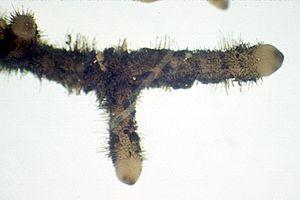
Psilotum nudum est une espèce appartenant à la division des Psilophyta. Il s'agit de la seule plante vasculaire ne présentant visiblement ni feuilles, ni fleurs, ni racines.